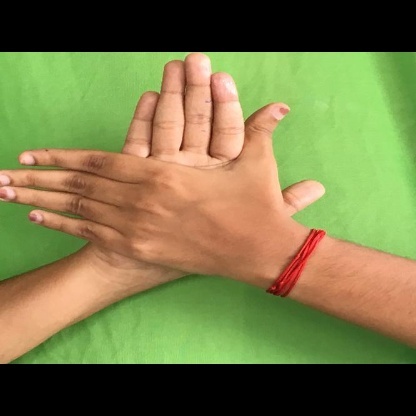
Mudra: Chakra